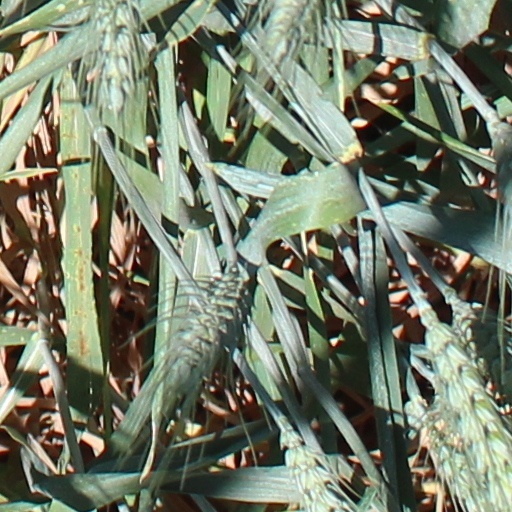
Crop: wheat